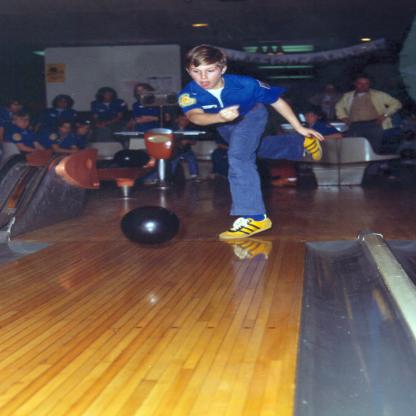
Scene: Indoor